Joseph II, Holy Roman Emperor

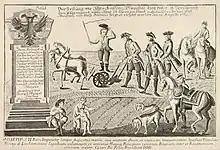
Joseph II depicted plowing a field near Slawikowitz in rural southern Moravia on 19 August 1769

When Maria Theresa died, Joseph started issuing edicts, over 6,000 in all, plus 11,000 new laws designed to regulate and reorder every aspect of the empire. The spirit of Josephinism was benevolent and paternal. He intended to make his people happy, but strictly in accordance with his own criteria.